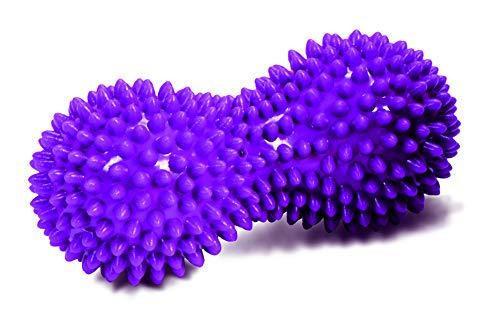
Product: Edushape Tickles Sensory Ball
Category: Toys & Games | Baby & Toddler Toys | Balls
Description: SENSORY ENGAGEMENT: Nubbly, peanut-shaped surface engages the senses and enhances tactile development.
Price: $6.99
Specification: ProductDimensions:3x3x8inches|ItemWeight:2.88ounces|ShippingWeight:5.9ounces(Viewshippingratesandpolicies)|ShippingAdvisory:Thisitemmustbeshippedseparatelyfromotheritemsinyourorder.Additionalshippingchargeswillnotapply.|ASIN:B07GTLGN1R|Itemmodelnumber:705103|Manufacturerrecommendedage:6monthsandup